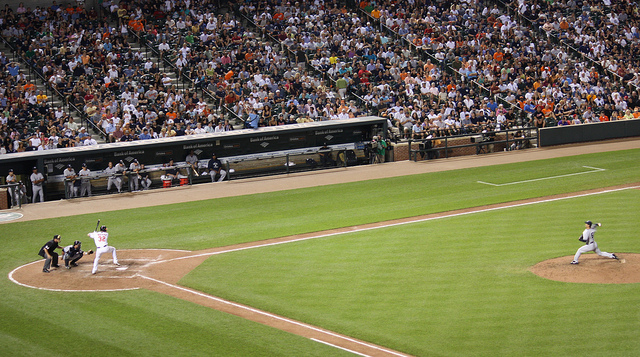
một cầu thủ bóng chày đang chuẩn bị ném bóng về phía trước